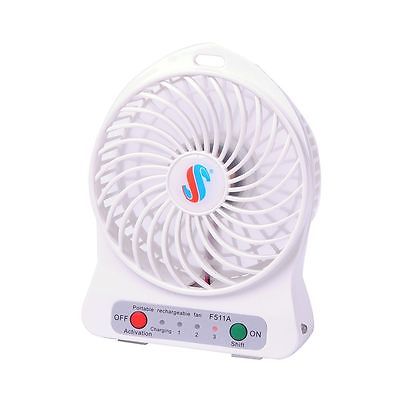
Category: fan